K. T. Rama Rao

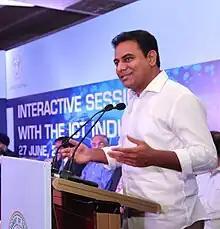
Rao at the "Interactive Session with the ICT Industry" event on 27 June 2014

Soon after assuming office, Information Technology (IT) Minister K. T. Rama Rao briefed the Chief Minister on large-scale projects for a progressive Hyderabad in a review meeting of the Information Technology and Investment Region (ITIR) Policy.